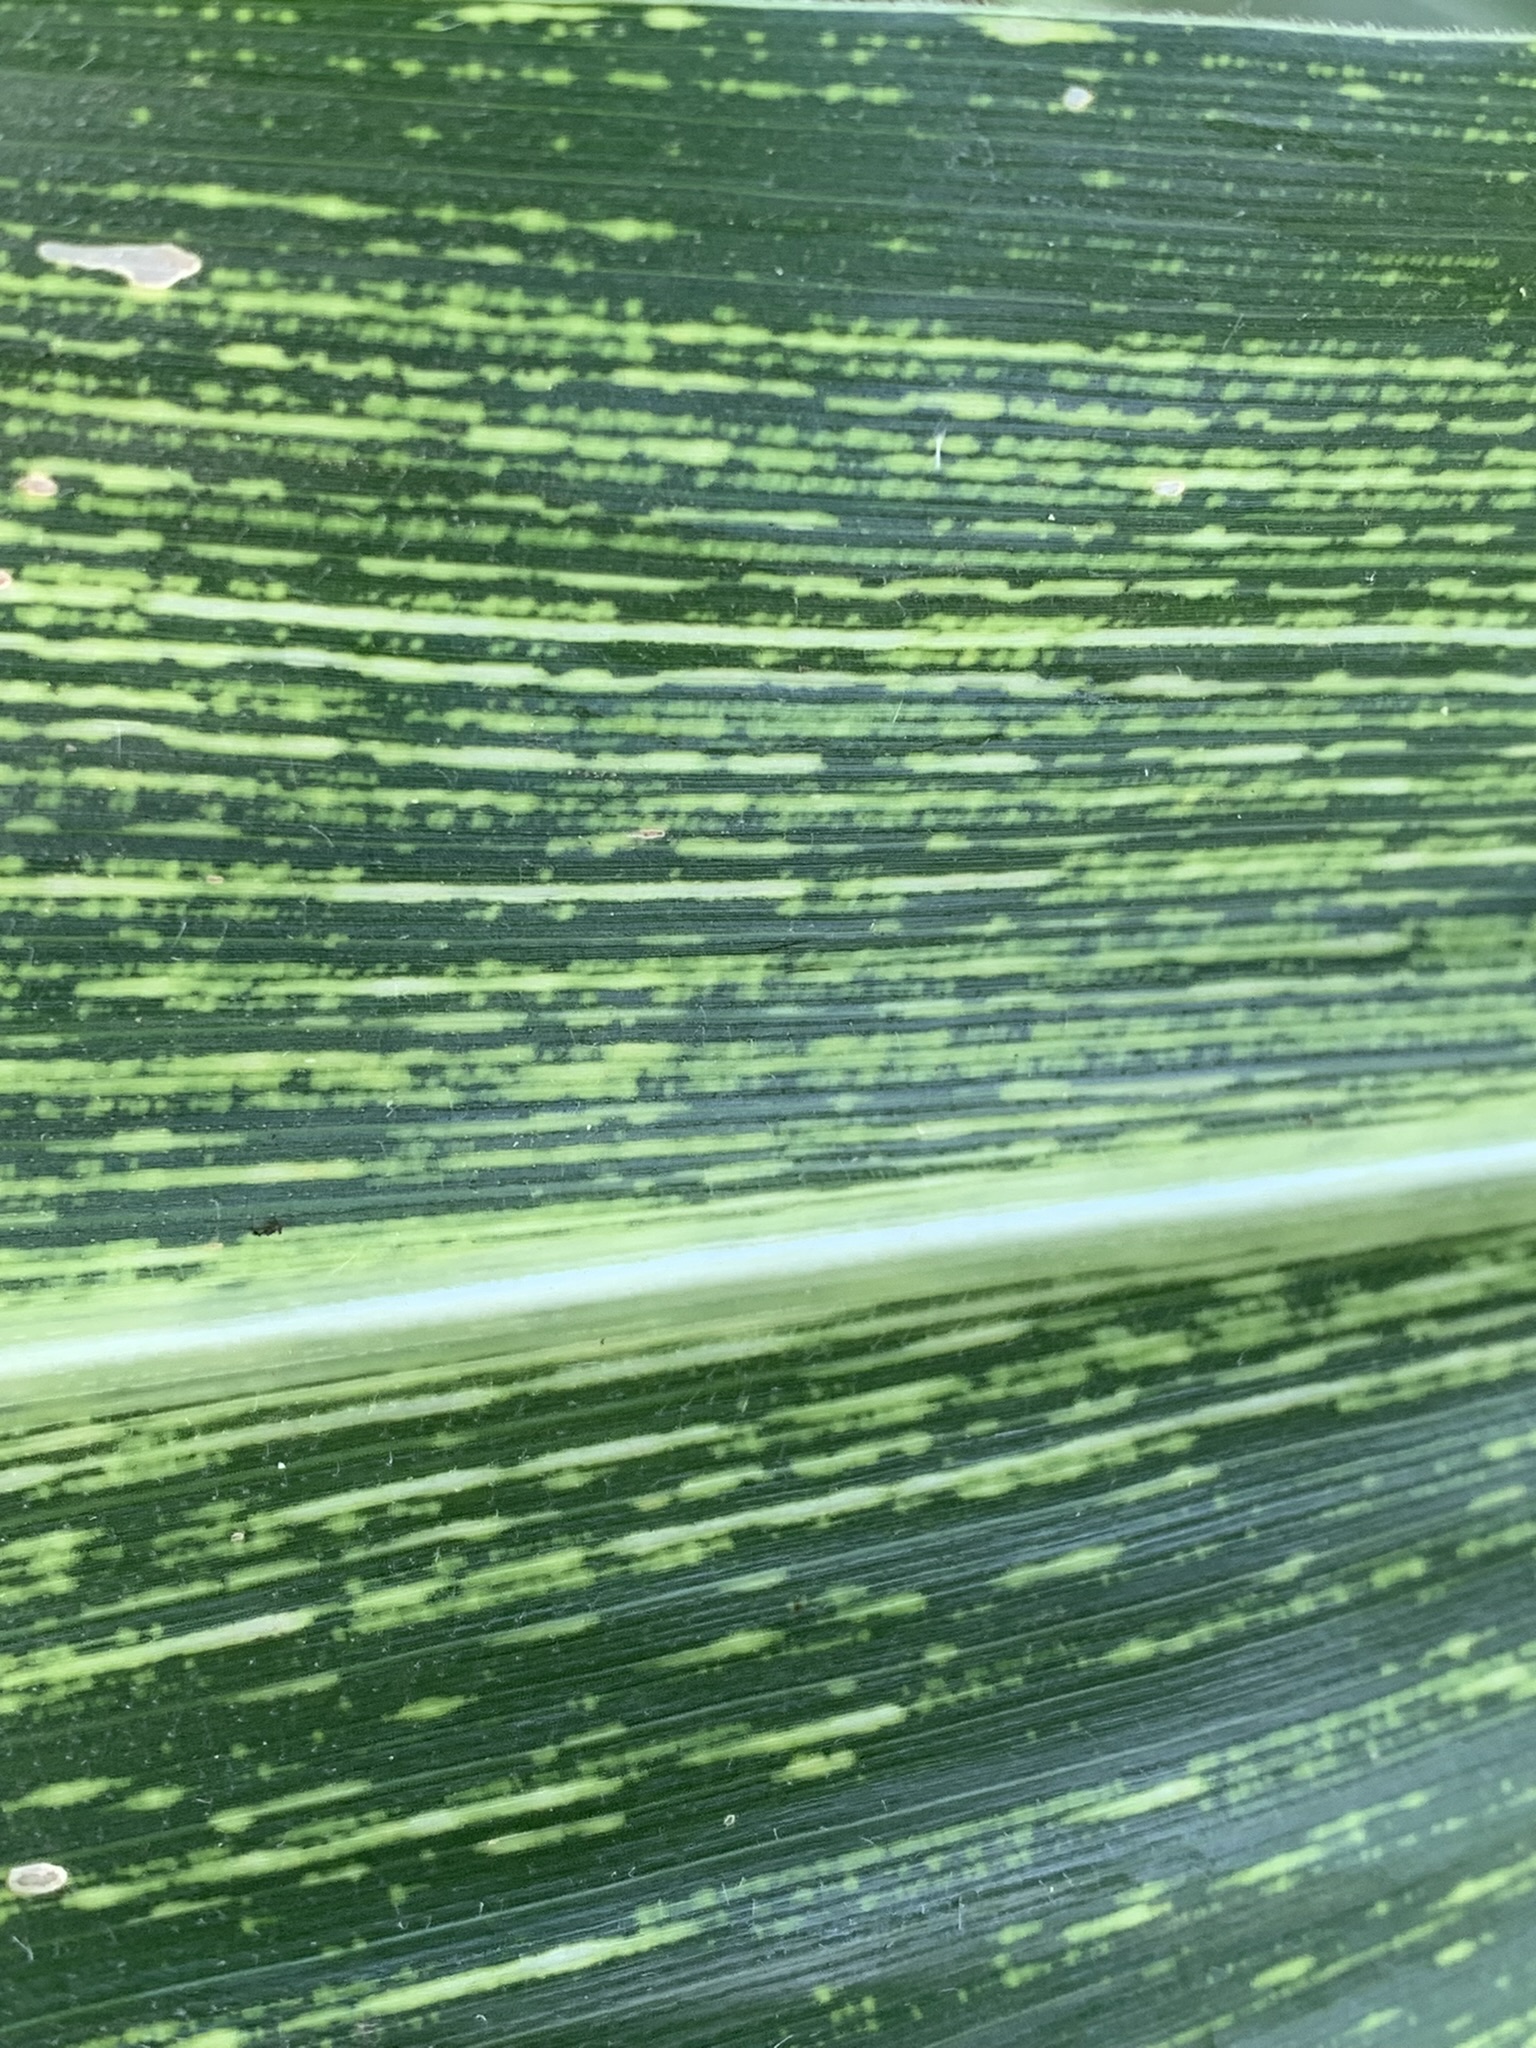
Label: MSV